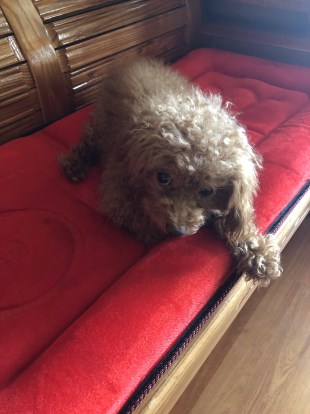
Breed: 7449-n000128-teddy